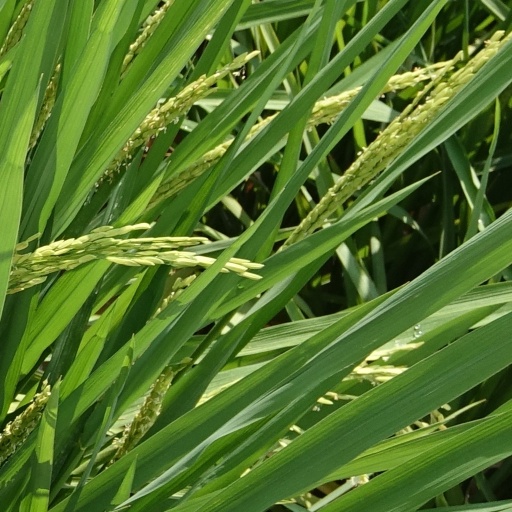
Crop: rice